Oleh Shevchenko (footballer, born 1988)

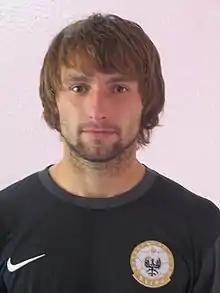

Oleg Yevhenovych Shevchenko (born 23 April 1988) is a Ukrainian professional football goalkeeper who played for Desna Chernihiv.